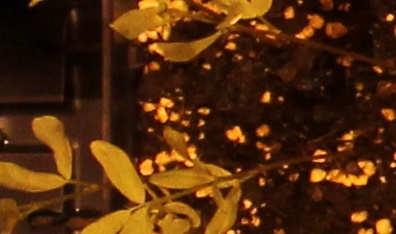
Label: Lentil